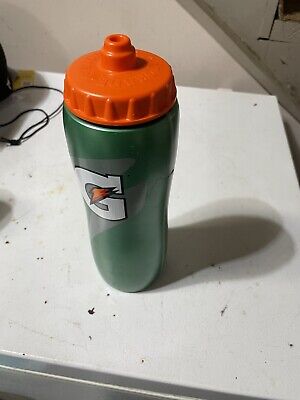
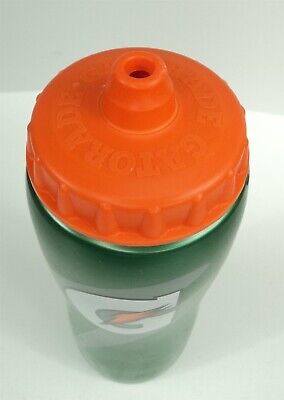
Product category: misc
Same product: yes